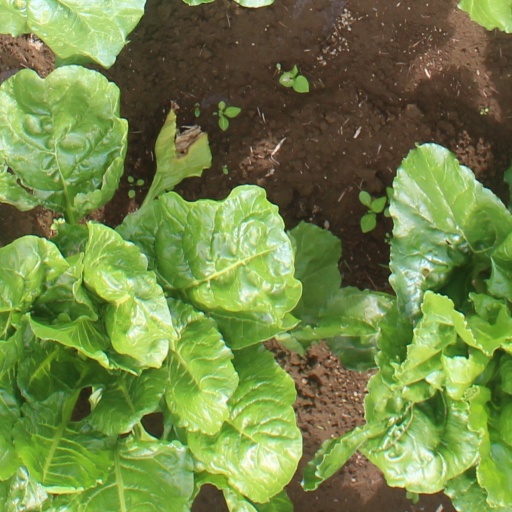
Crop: sugar beet